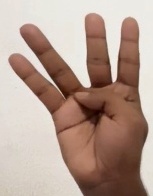
ASL sign: 4